Naousa, Imathia

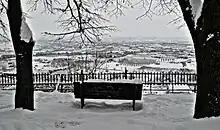
View from the municipal park

Naousa is located in Northwestern Imathia, 22 kilometers north of Veria and 90 kilometers west of Thessaloniki. The city lies on the eastern foothills of Vermio Mountains, one of the biggest mountain ranges in Greece, and west to the plain of Giannitsa. Naousa is today the largest forest-owning municipality in the country being also surrounded by orchards, producing peaches, apples, cherries and other fruits. Due to its location, the altitude varies by as much as 150m between the lowest and highest parts of the city, and it reaches nearly 550m in the Saint Nicholas Park. Naousa is crossed by the river Arapitsa forming a waterfall within the city.